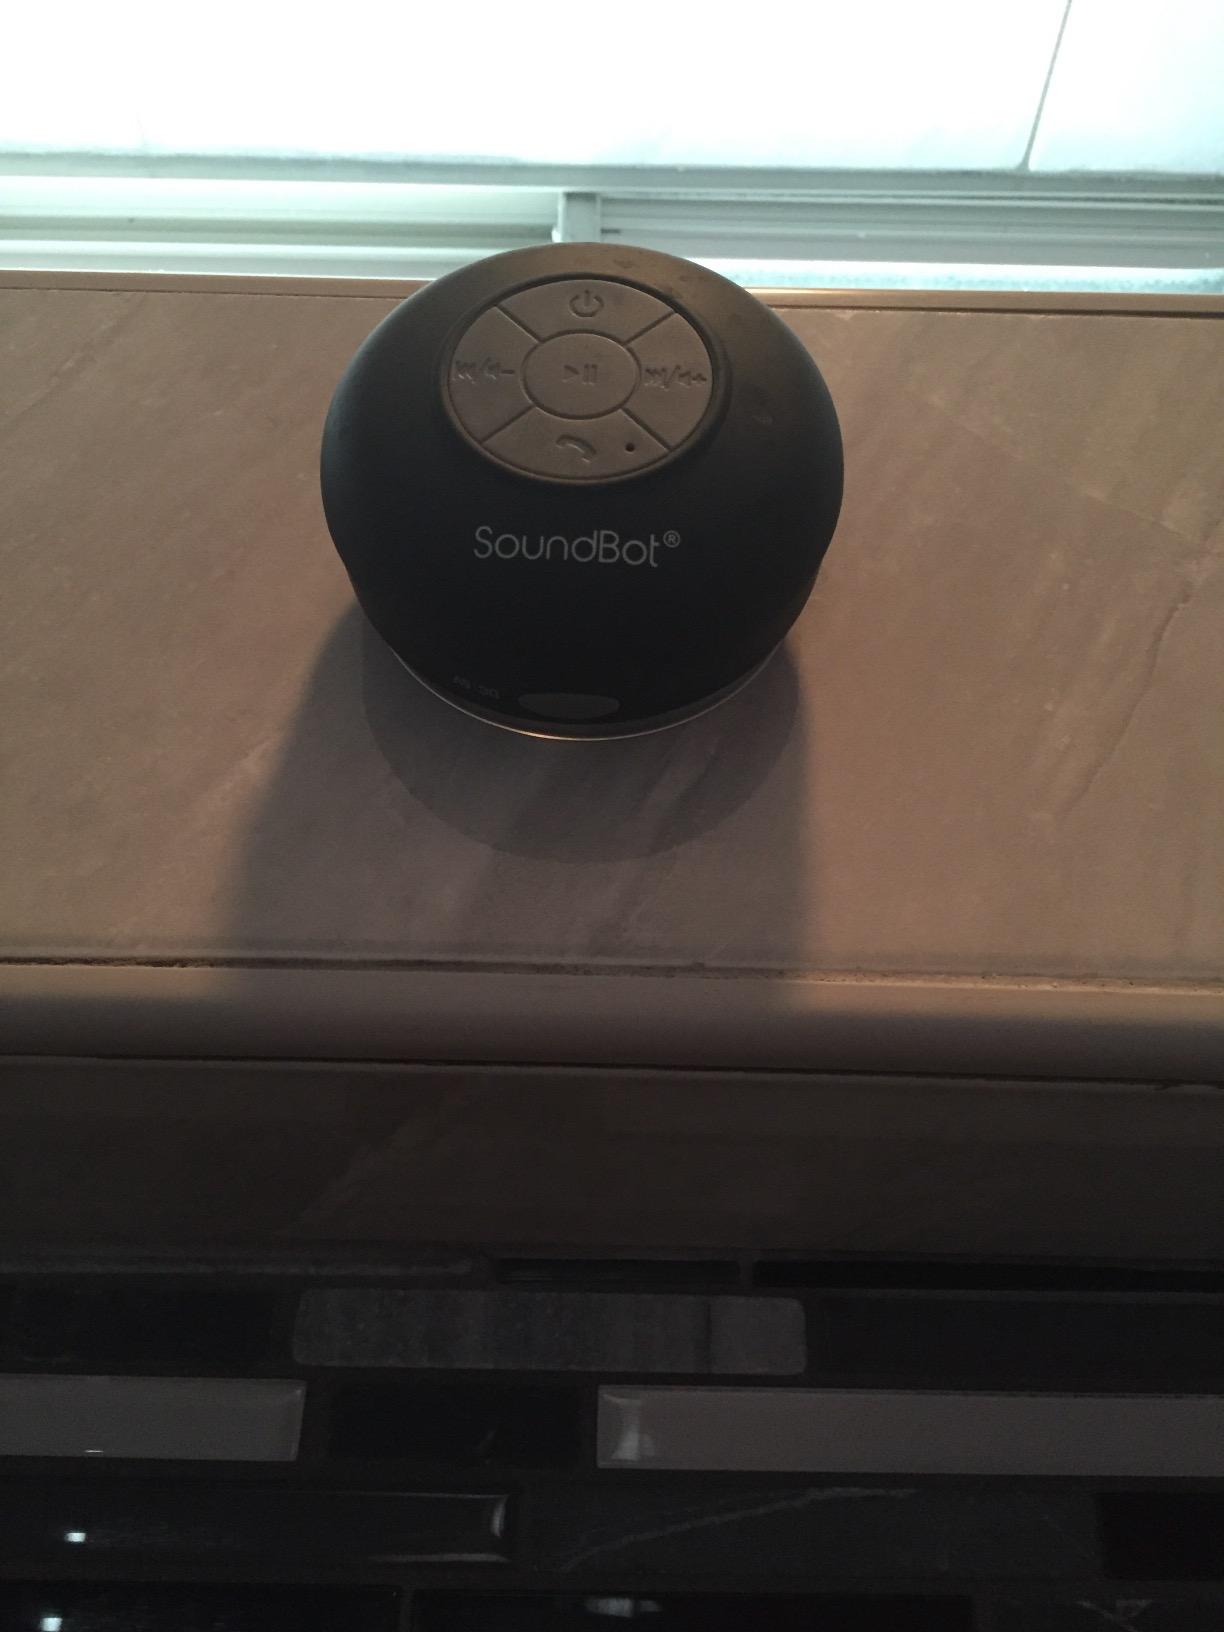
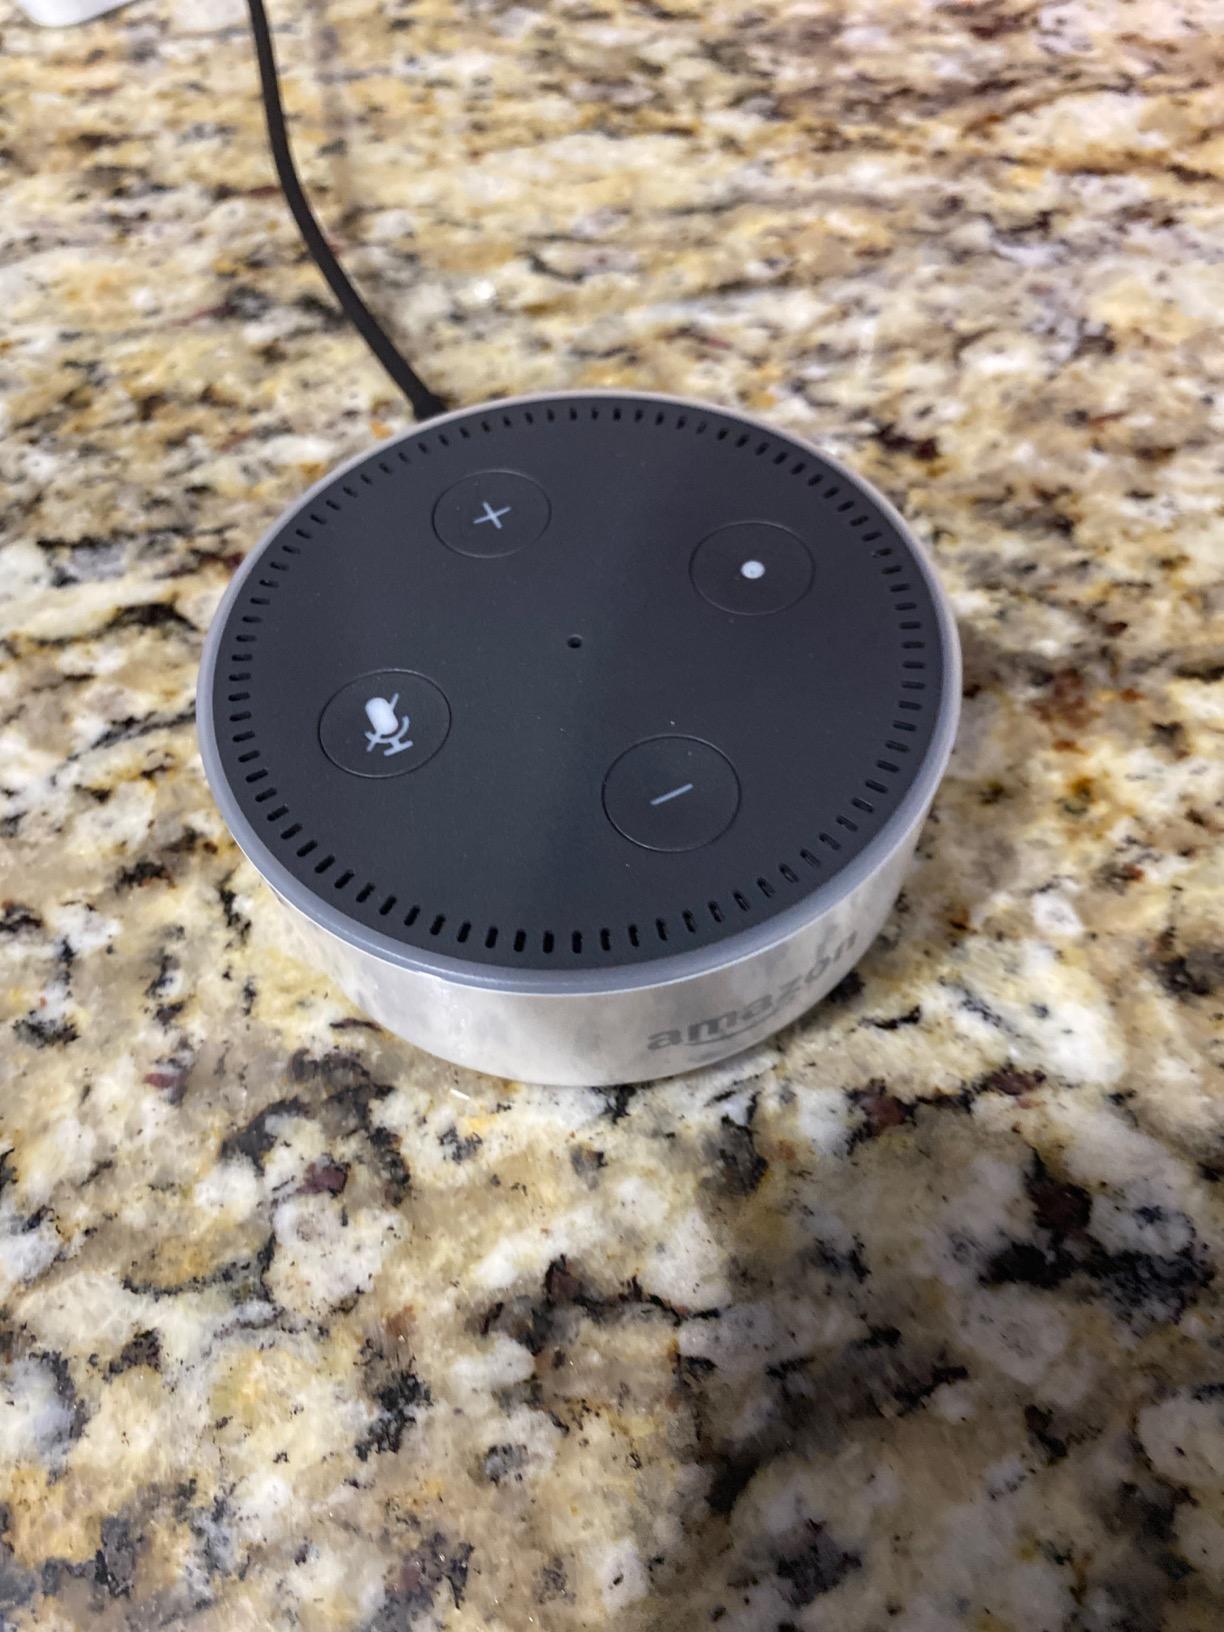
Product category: speaker
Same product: no